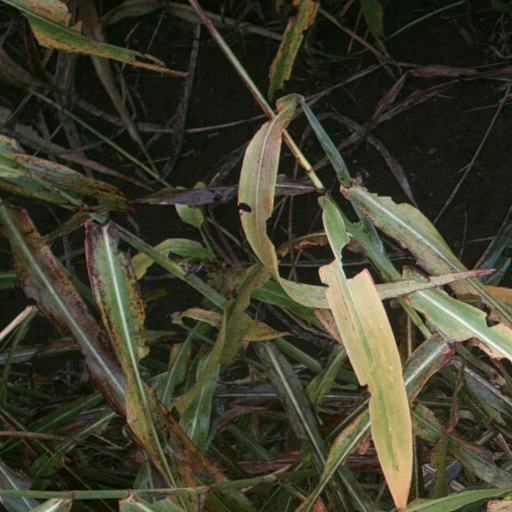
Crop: sorghum